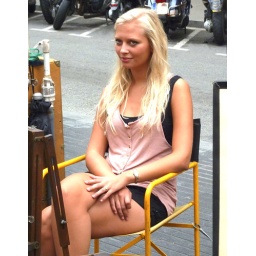
A foreign girl on vacation in Barcelona models for a street painter